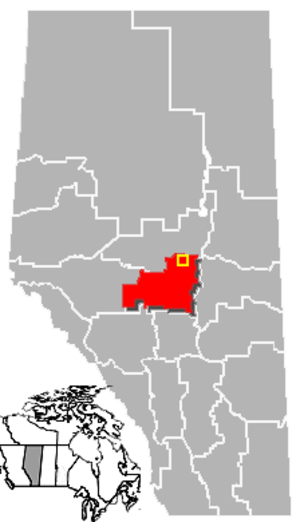
Le comté de Sturgeon est un district municipal, situé dans la province d'Alberta, au Canada.